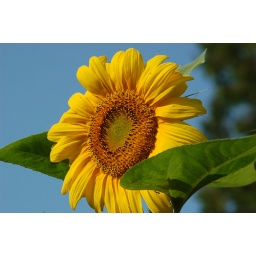
I only had a couple of the vivid yellow sunflowers and against the blue sky was stunning.